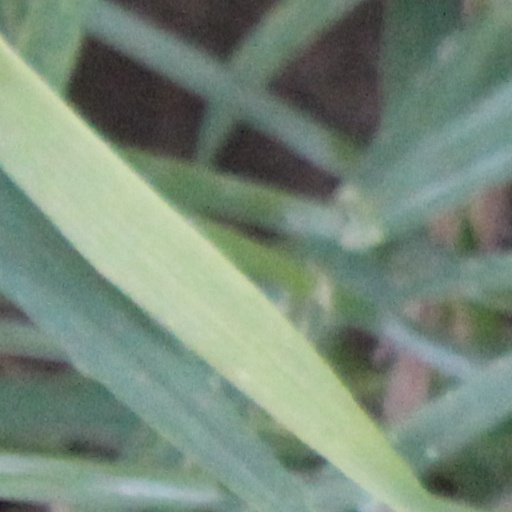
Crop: wheat